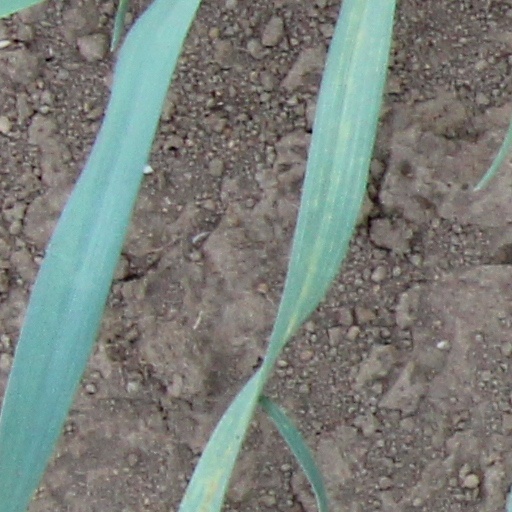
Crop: wheat